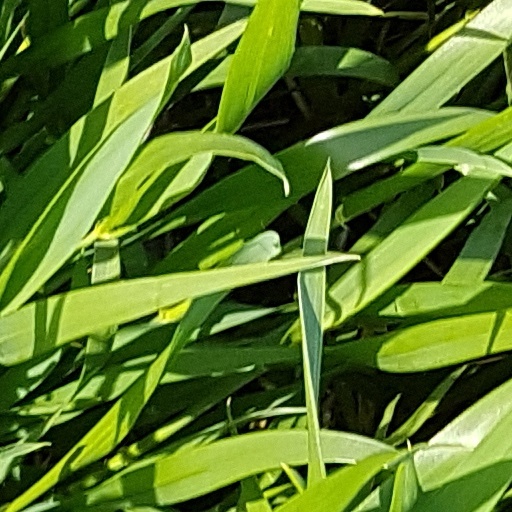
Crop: wheat